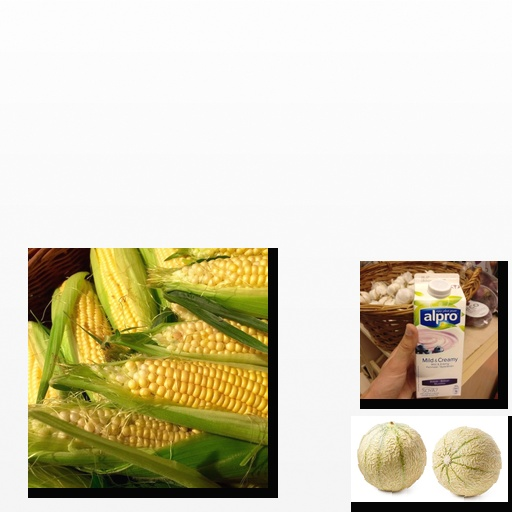
Food items: cantaloupe, corn, blueberry_soyghurt